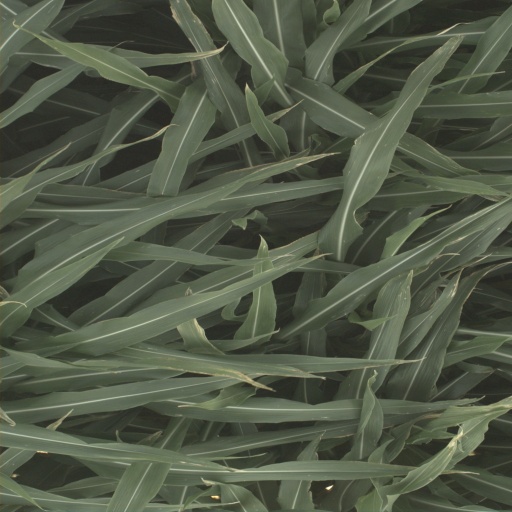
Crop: sorghum